Beta Canis Majoris

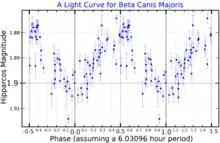
A light curve for Beta Canis Majoris, plotted from "Hipparcos" data

This star has a mass of about 12–13 times the mass of the Sun with 7.4 or 8.2 times the Sun's radius. The effective temperature of the star's outer envelope is about 24,700 K, which is much higher than the Sun's at 5,778 K. The energy emitted at the high temperature of the former is what gives this star a blue-white hue characteristic of a B-type star. The estimated age of Mirzam is , which is long enough for a star of this mass to have evolved into a giant star. The stellar classification of B1 II-III indicates that the spectrum matches a star part way between a giant star and a bright giant. This star has a rotation period of 13.6 days and is inclined 57.6 ° as seen from Earth.